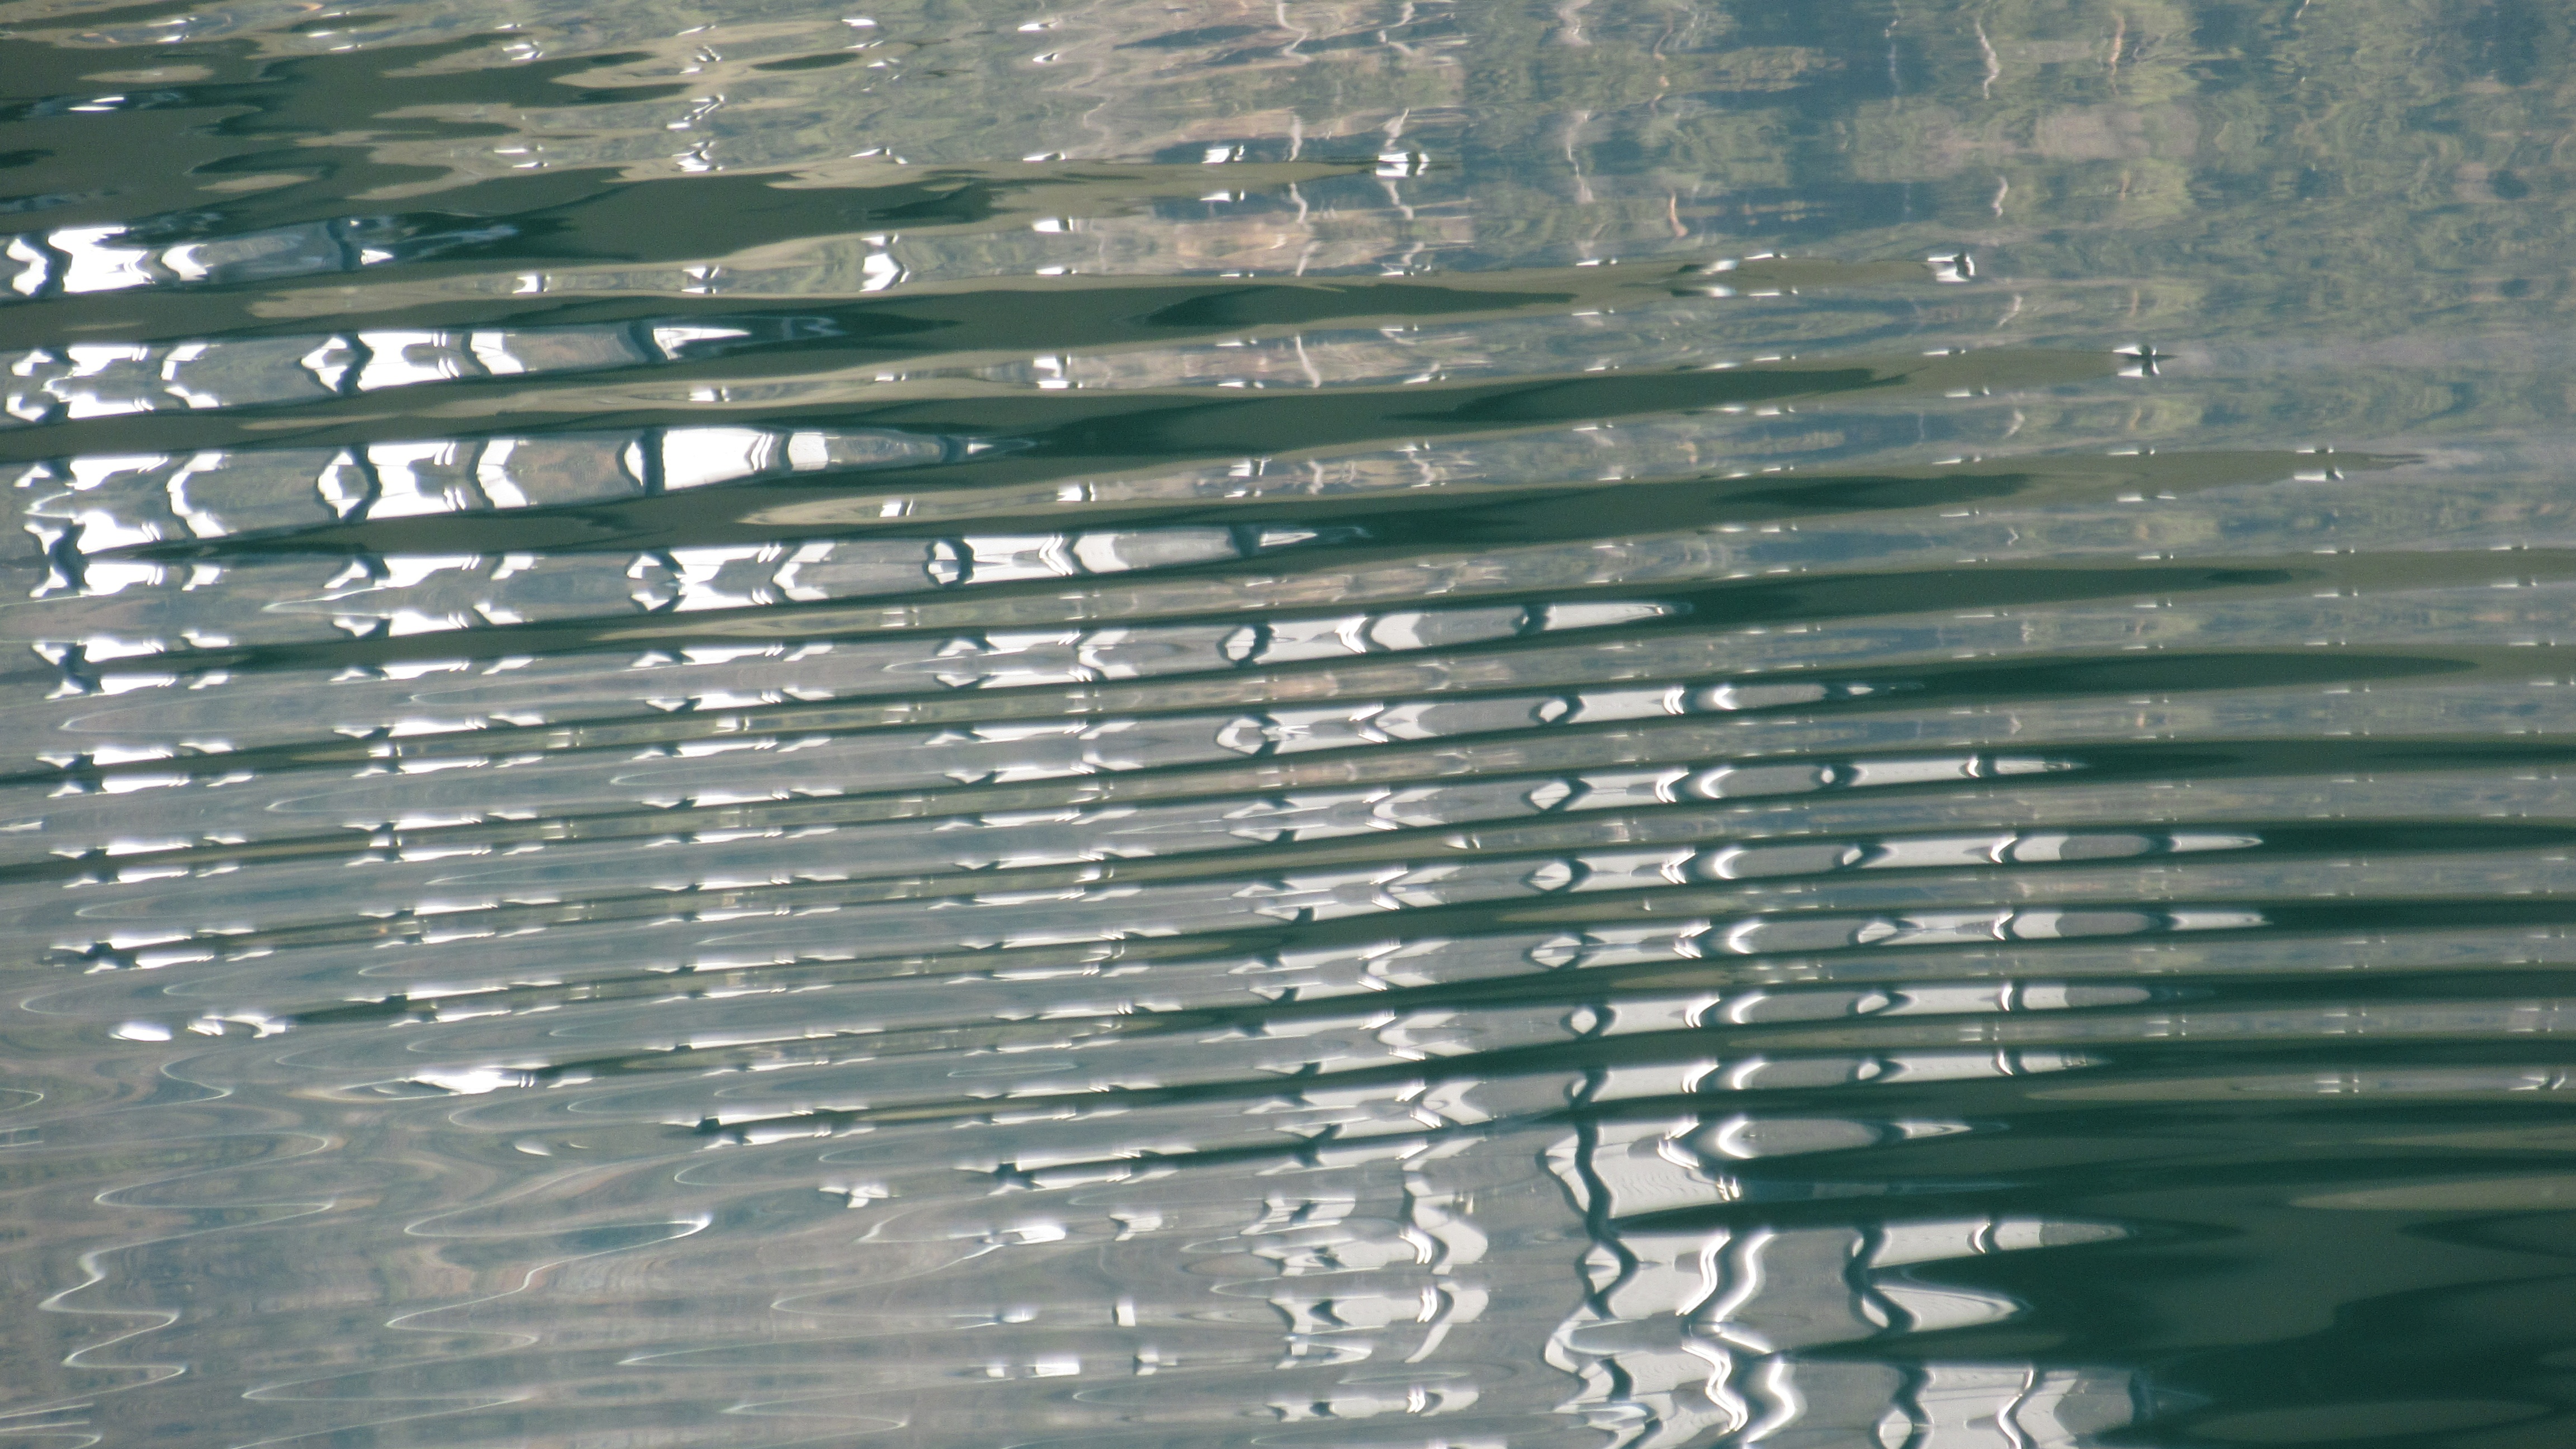
water, abstract, wave, pattern, line, reflection, background, window covering